Norwegian trench

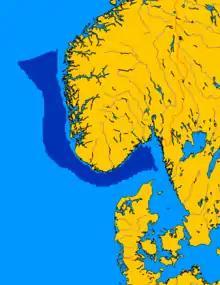
The Norwegian Trench

The Norwegian trench or Norwegian channel is an elongated depression in the sea floor off the southern coast of Norway.